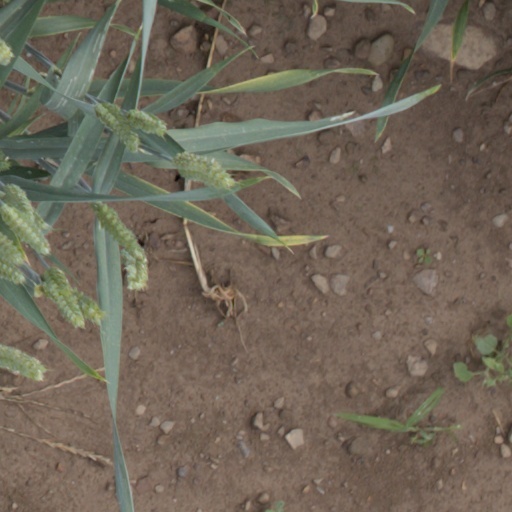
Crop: wheat